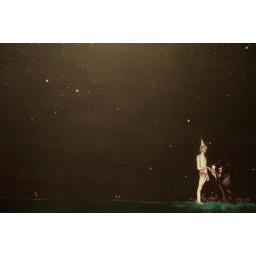
36&amp;quot; by 60&amp;quot;....acrylic and ball point pen on tracing paper and canvas.